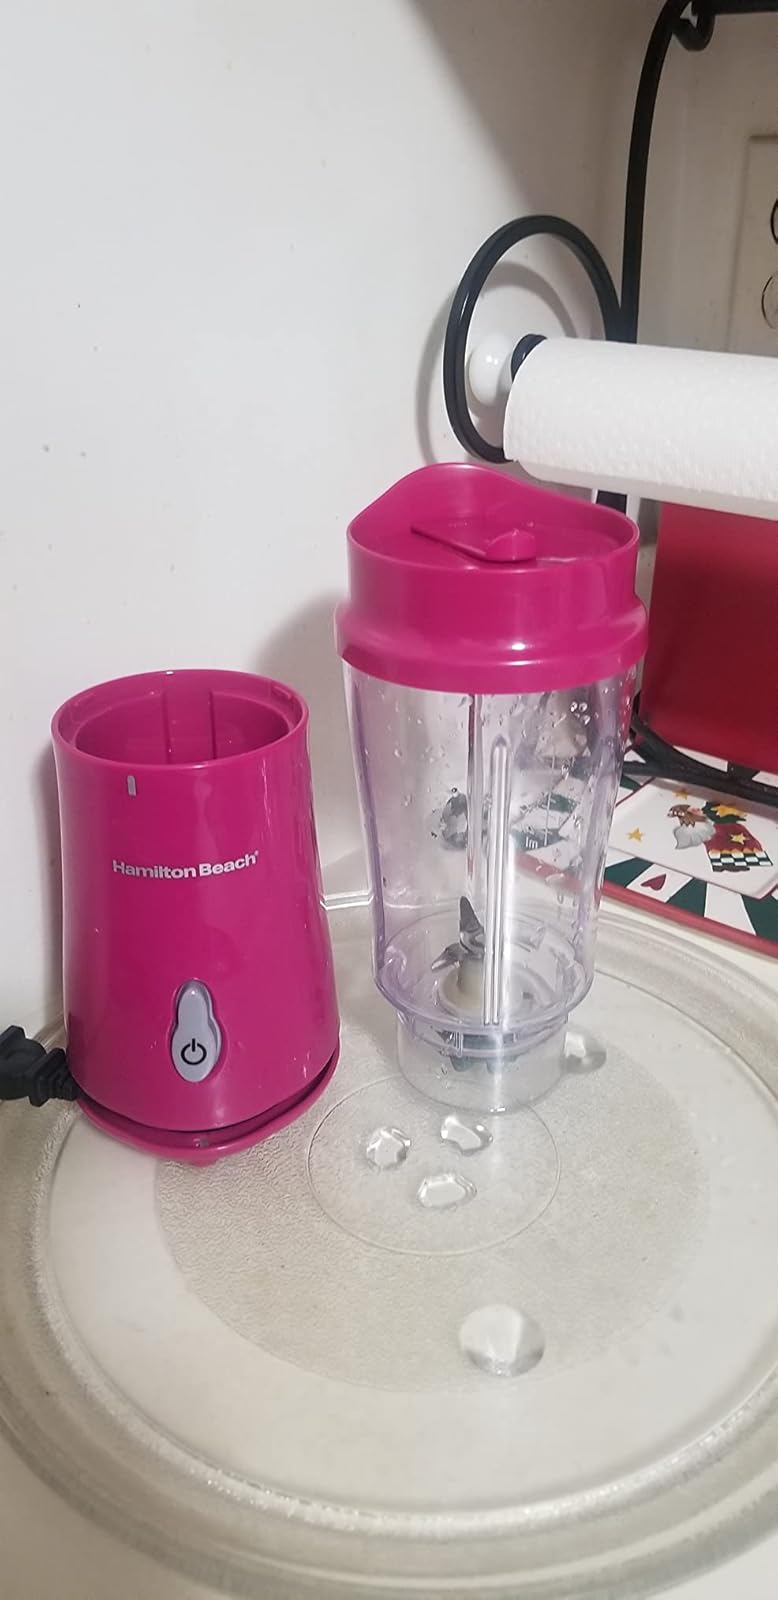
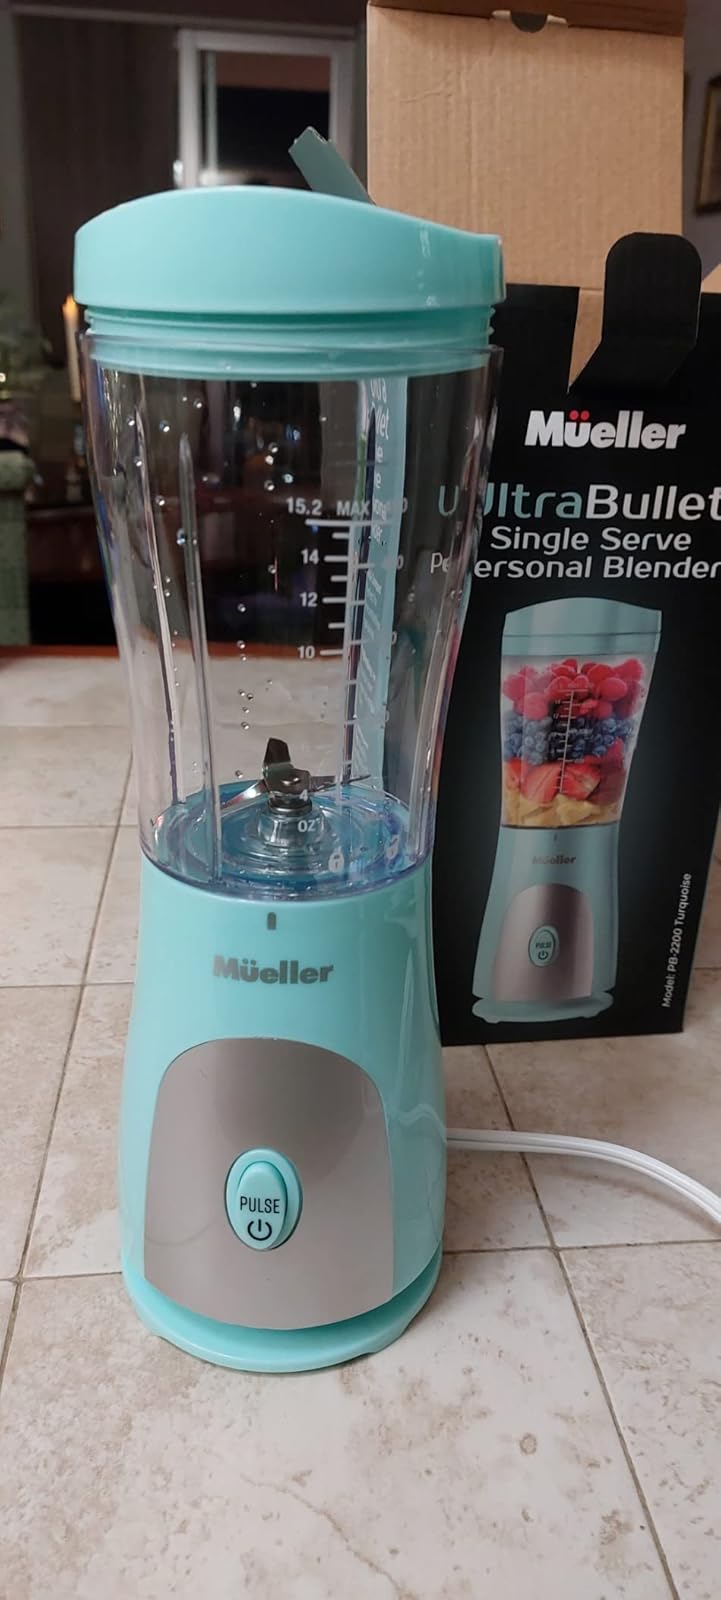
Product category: items_blender
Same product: no